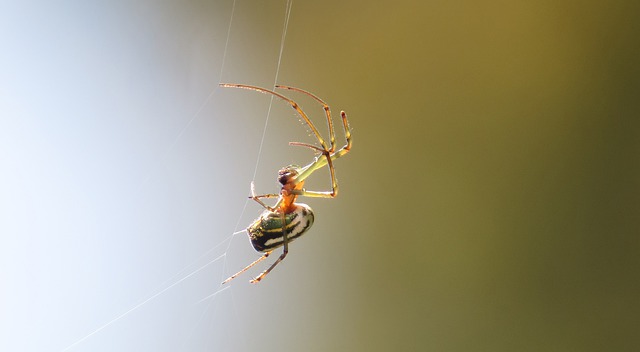
Label: spider